List of international cricket centuries at the Queen's Park Oval

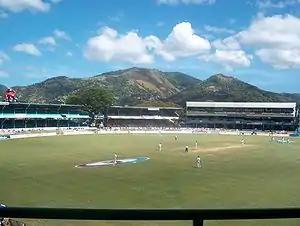
The Queen's Park Oval in 2004

The Queen's Park Oval is a cricket ground in Port of Spain, Trinidad and Tobago. With a capacity of 25,000, it is the largest ground in the West Indies. 59 Test matches have been played at the ground, the first of in 1930, when the West Indies played the touring England team. 65 One Day Internationals (ODIs) have also been played at the Queen's Park Oval, with the first ODI featuring West Indies and India. Additionally, the ground hosted three World Series Cricket one-day games and a Supertest between the WSC West Indies and WSC Australian teams.